Peoples Temple in San Francisco

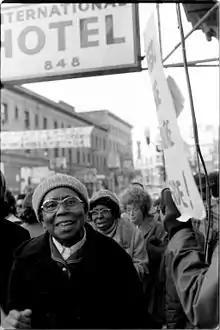
Members of Peoples Temple at 1977 rally in San Francisco's Chinatown.

Harvey Milk, who eventually became a member of the San Francisco Board of Supervisors, first became acquainted with the Temple while running for a seat in the California State Assembly against Art Agnos. Jones initially telephoned a Milk campaign worker and stated that he wished to back Milk, apologized for earlier backing Agnos, and said he would "make up for it" by sending volunteers to work on Milk's campaign.